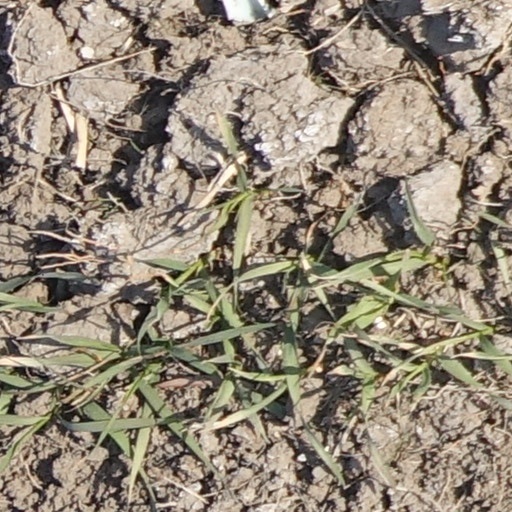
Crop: wheat